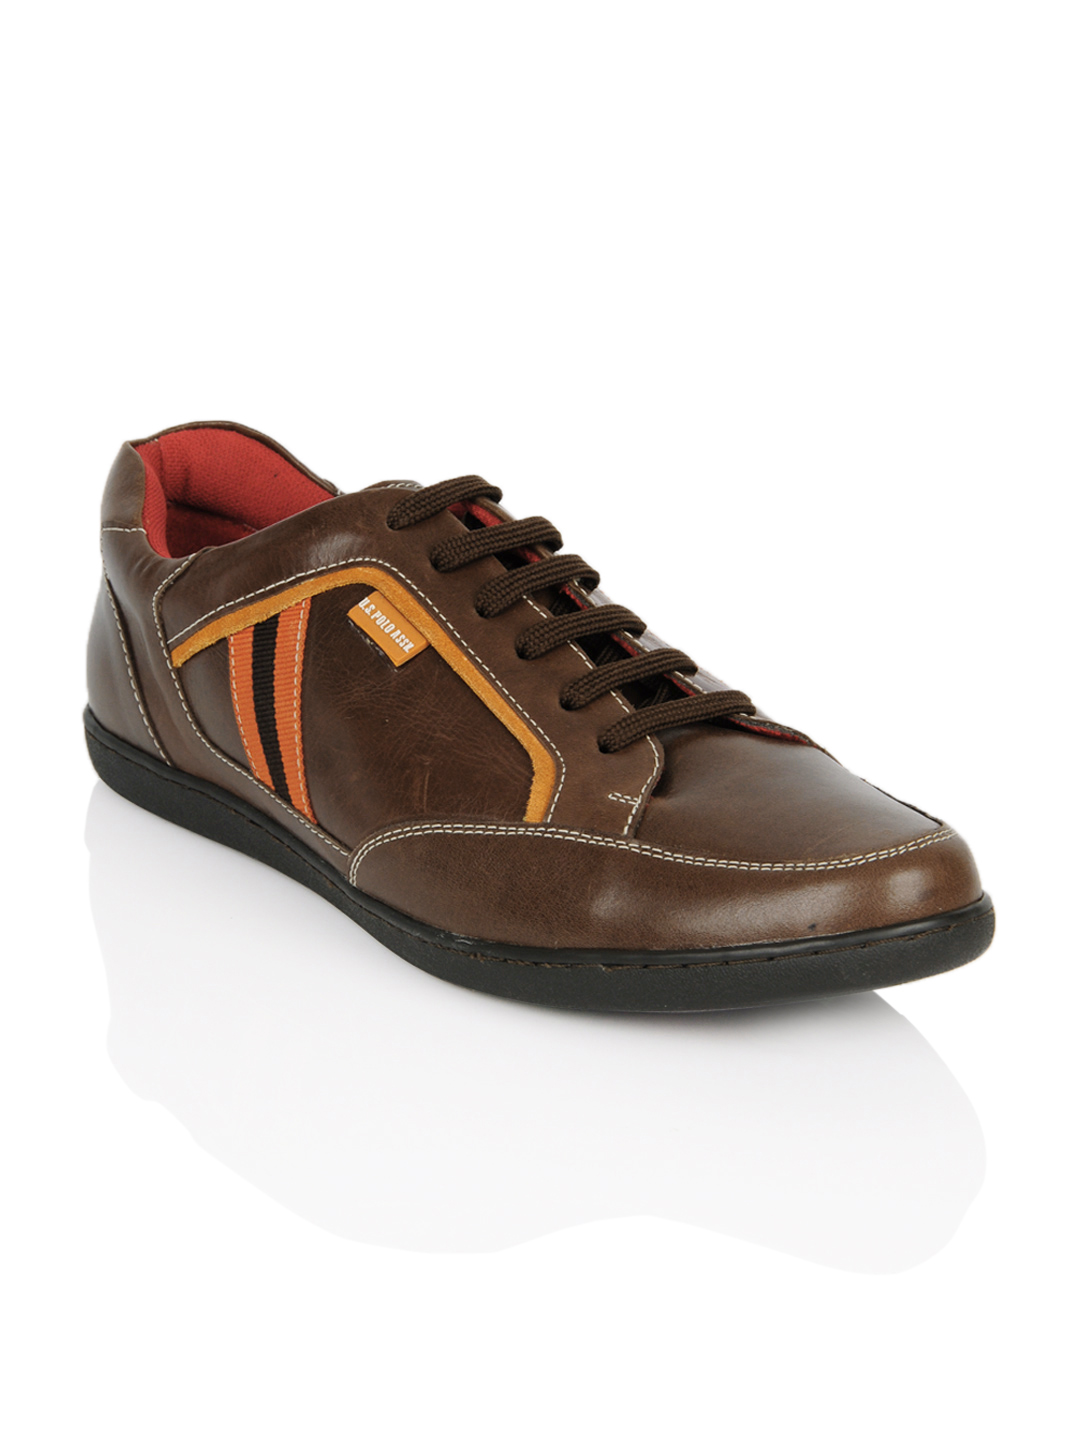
U.S. Polo Assn. Men Brown Shoes
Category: Footwear / Shoes / Casual Shoes
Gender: Men
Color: Brown
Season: Summer 2012
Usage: Casual